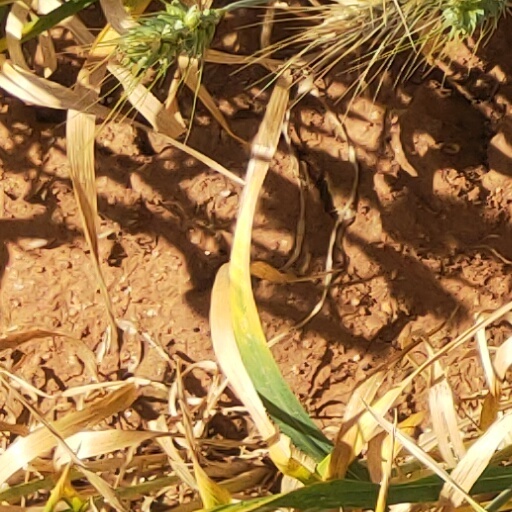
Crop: wheat